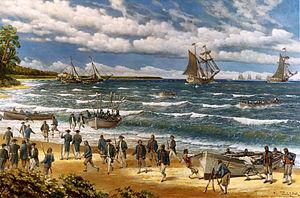
La bataille de Nassau constitue l'attaque par les forces américaines du port britannique de Nassau dans les Bahamas au cours de la guerre d'indépendance des États-Unis. Cet affrontement est considéré comme la première sortie et l'un des premiers engagements des nouveaux corps que sont la Continental Navy et les Continental Marines. Ces deux corps sont les ancêtres de l'US Navy et de l'USMC actuels. Enfin, cette bataille est aussi le premier débarquement amphibie du corps des Marines.